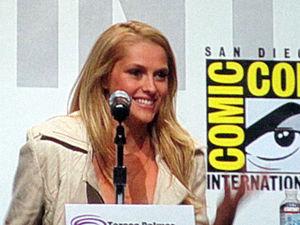
Teresa Palmer, née le 26 février 1986 à Adélaïde, est une actrice australienne.